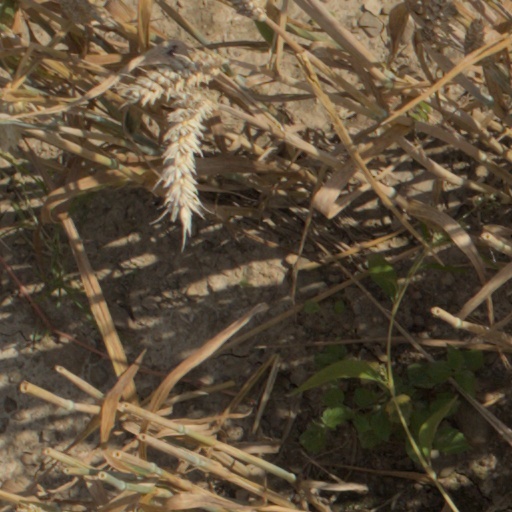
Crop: wheat